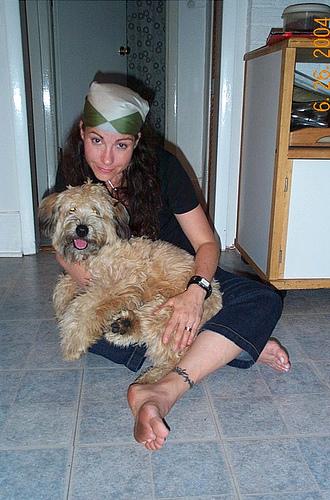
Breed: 235-n000090-soft_coated_wheaten_terrier